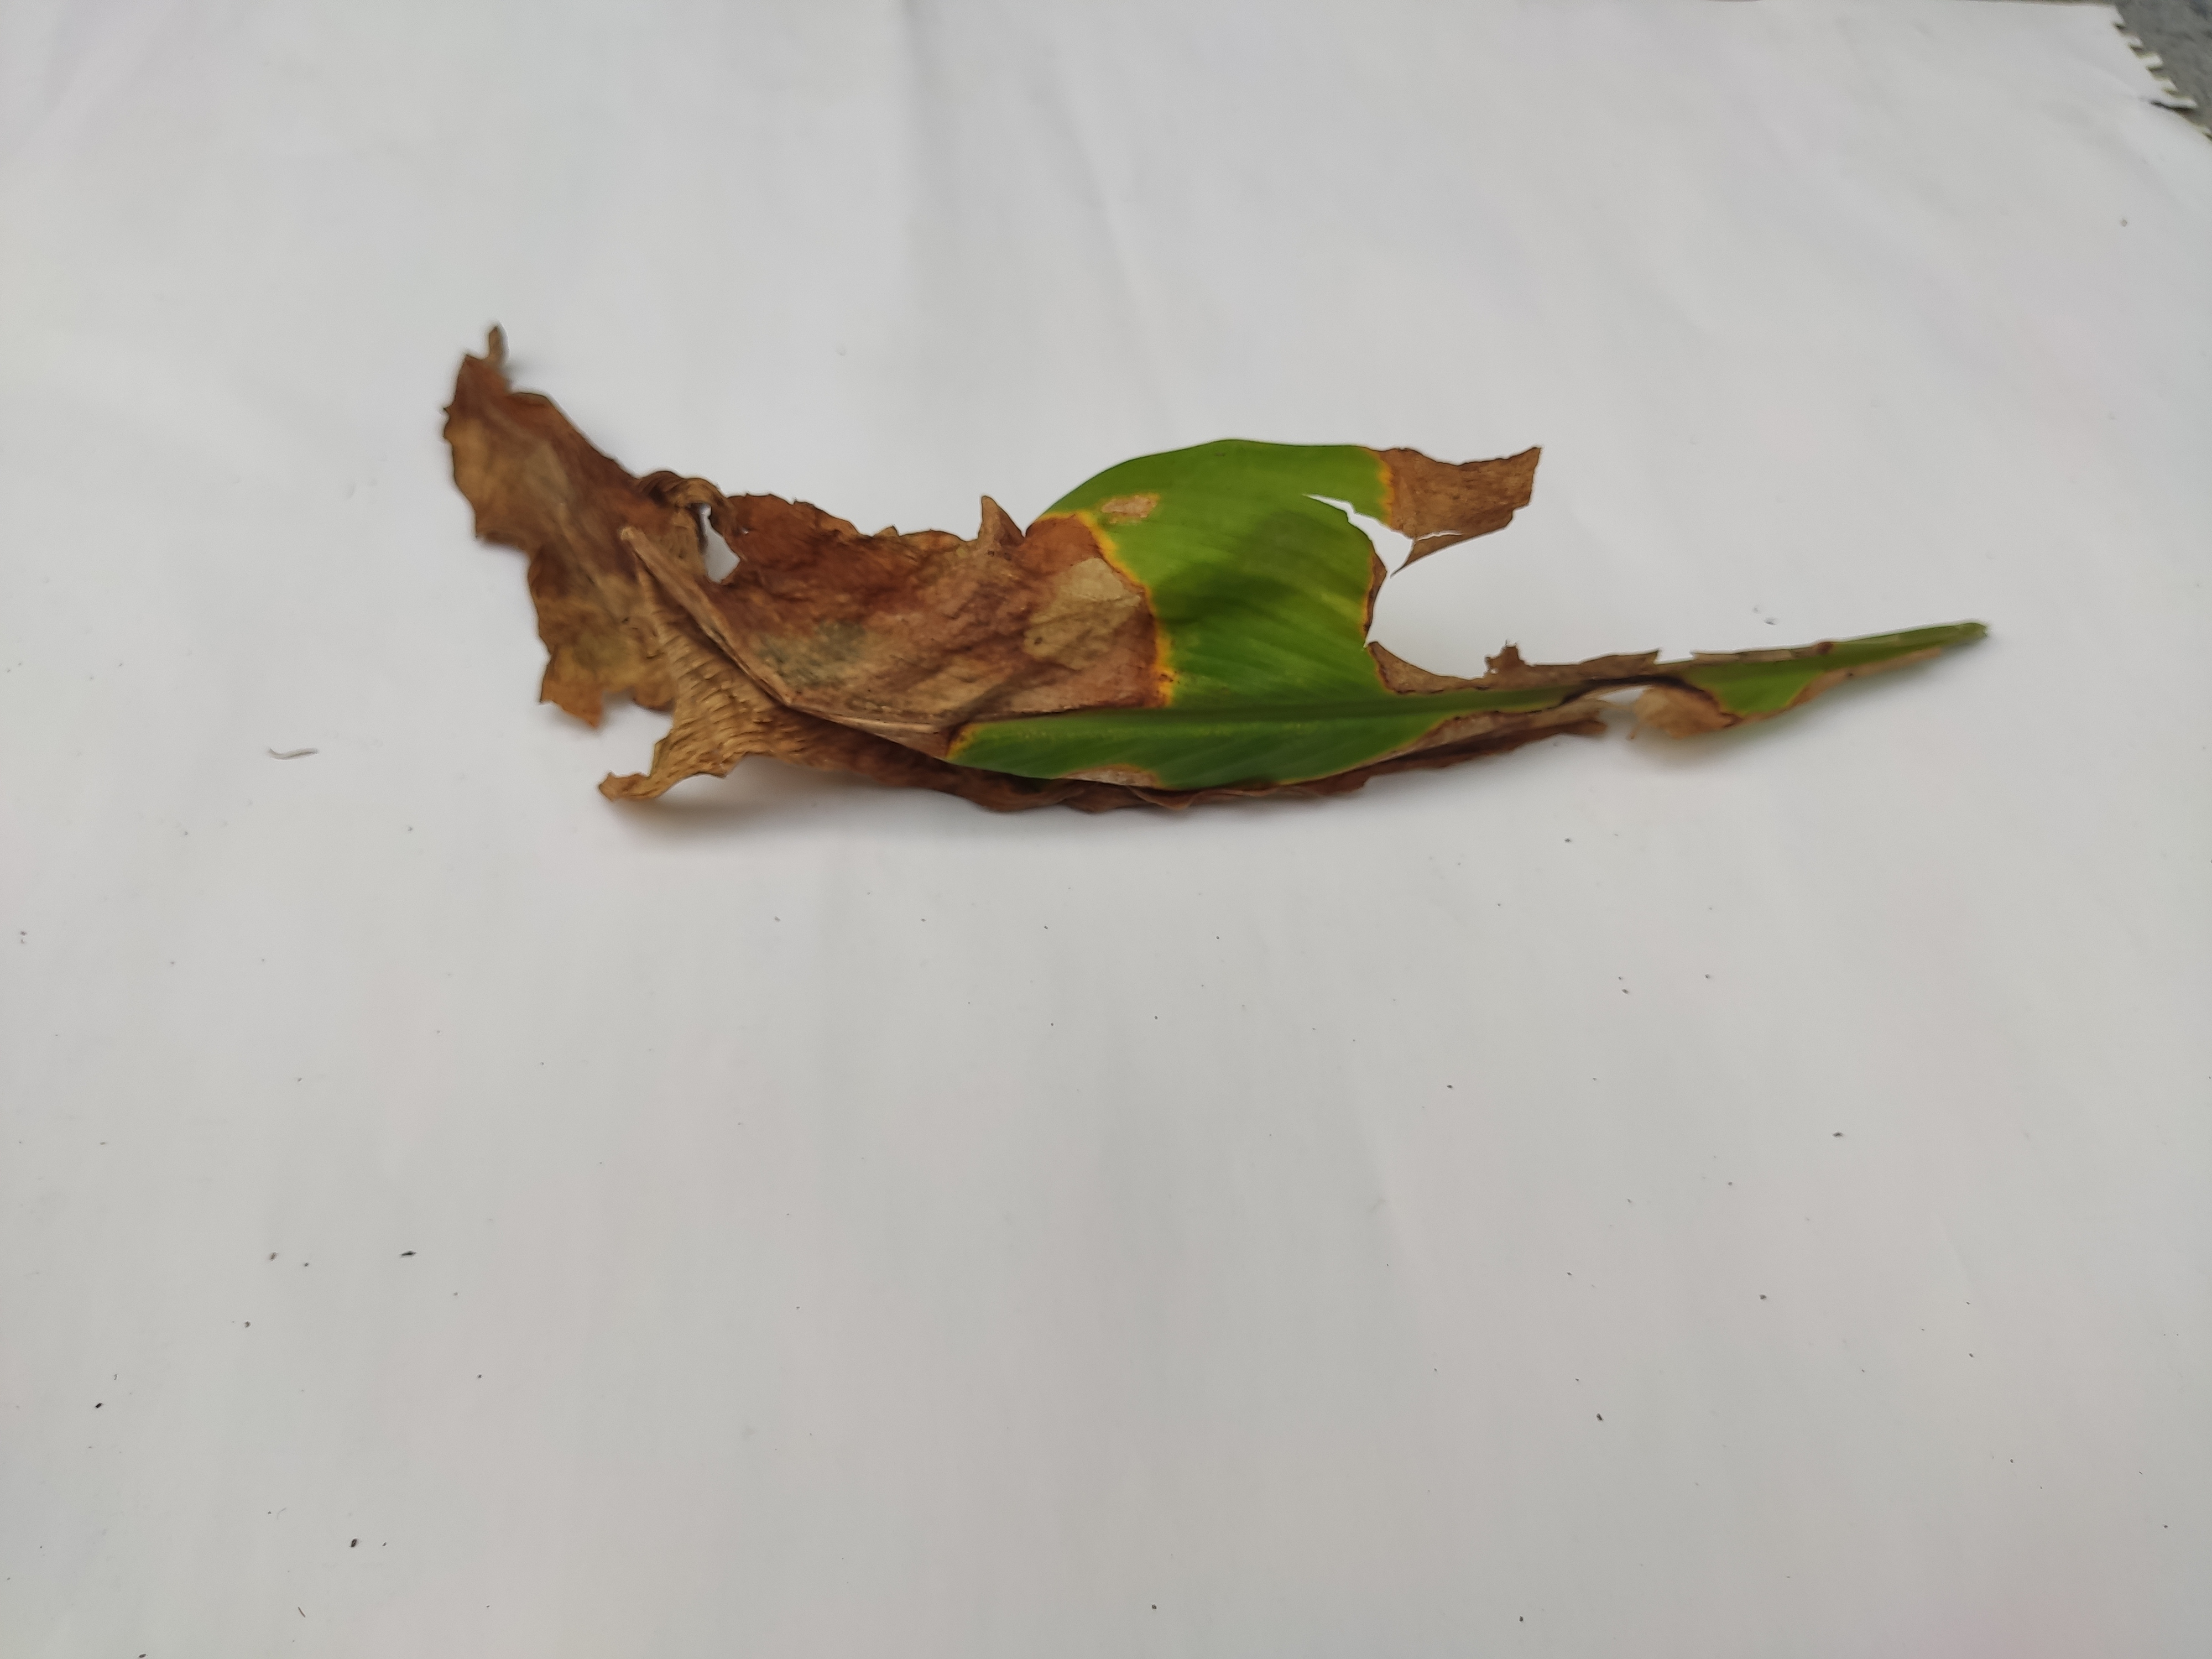
Label: Blotch